Protostar

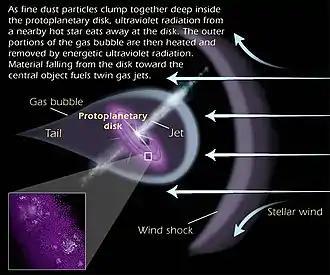
Illustration of the dynamics of a protoplanetary disk.

The gas that collapses toward the center of the dense core first builds up a low-mass protostar, and then a protoplanetary disk orbiting the object. As the collapse continues, an increasing amount of gas impacts the disk rather than the star, a consequence of angular momentum conservation. Exactly how material in the disk spirals inward onto the protostar is not yet understood, despite a great deal of theoretical effort. This problem is illustrative of the larger issue of accretion disk theory, which plays a role in much of astrophysics.